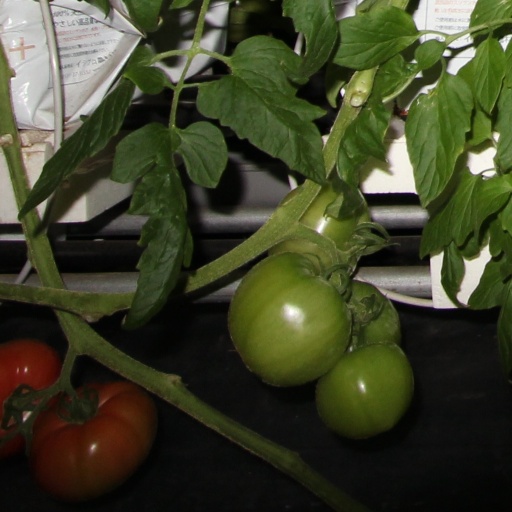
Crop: tomato